Correctional nursing

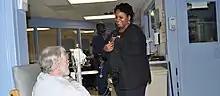
A correctional nurse working in an American prison

Correctional nursing or forensic nursing is nursing as it relates to prisoners. Nurses are required in prisons, jails, and detention centers; their job is to provide physical and mental healthcare for detainees and inmates. In these correctional settings, nurses are the primary healthcare providers. These nurses also work with crime victims and assist in expert witness testimonies, and are involved in a variety of legal cases, including paternity disputes and workplace injuries.